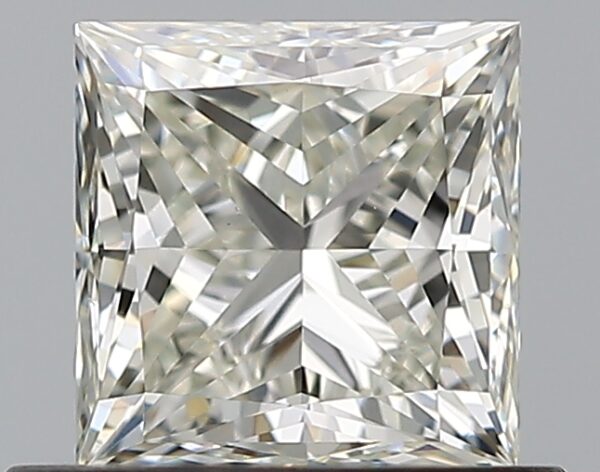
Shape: princess
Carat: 0.7
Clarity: VS1
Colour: J
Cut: EX
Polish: EX
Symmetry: VG
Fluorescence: N
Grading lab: GIA
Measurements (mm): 4.74 x 4.7 x 3.41